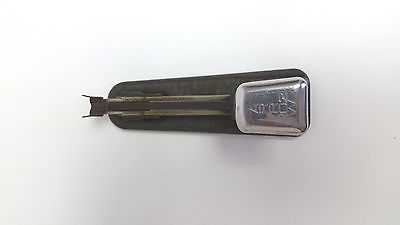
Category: stapler